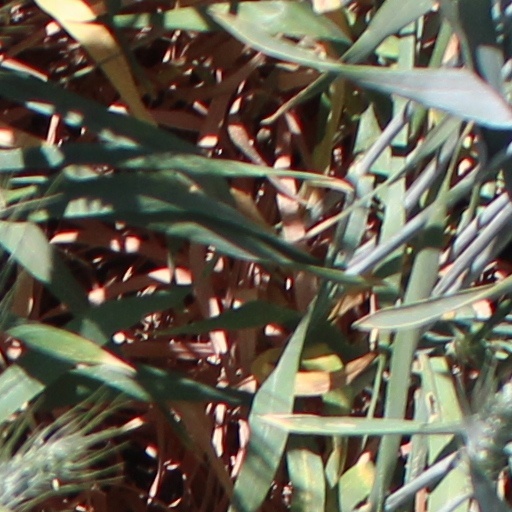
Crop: wheat